Lymington Times and New Milton Advertiser

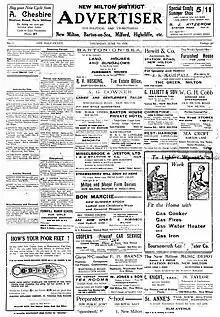
The first edition of the New Milton Advertiser, 7 June 1928

The first edition of the New Milton Advertiser was launched on 7 June 1928, a single 16in x 12in sheet which sold for 1d. The first proprietor was Kirby Wynne.